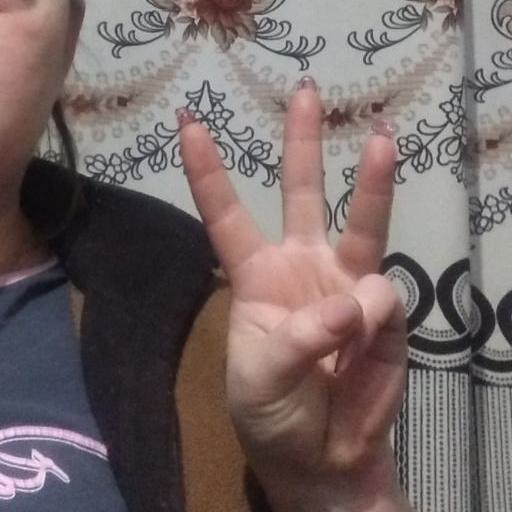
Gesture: three